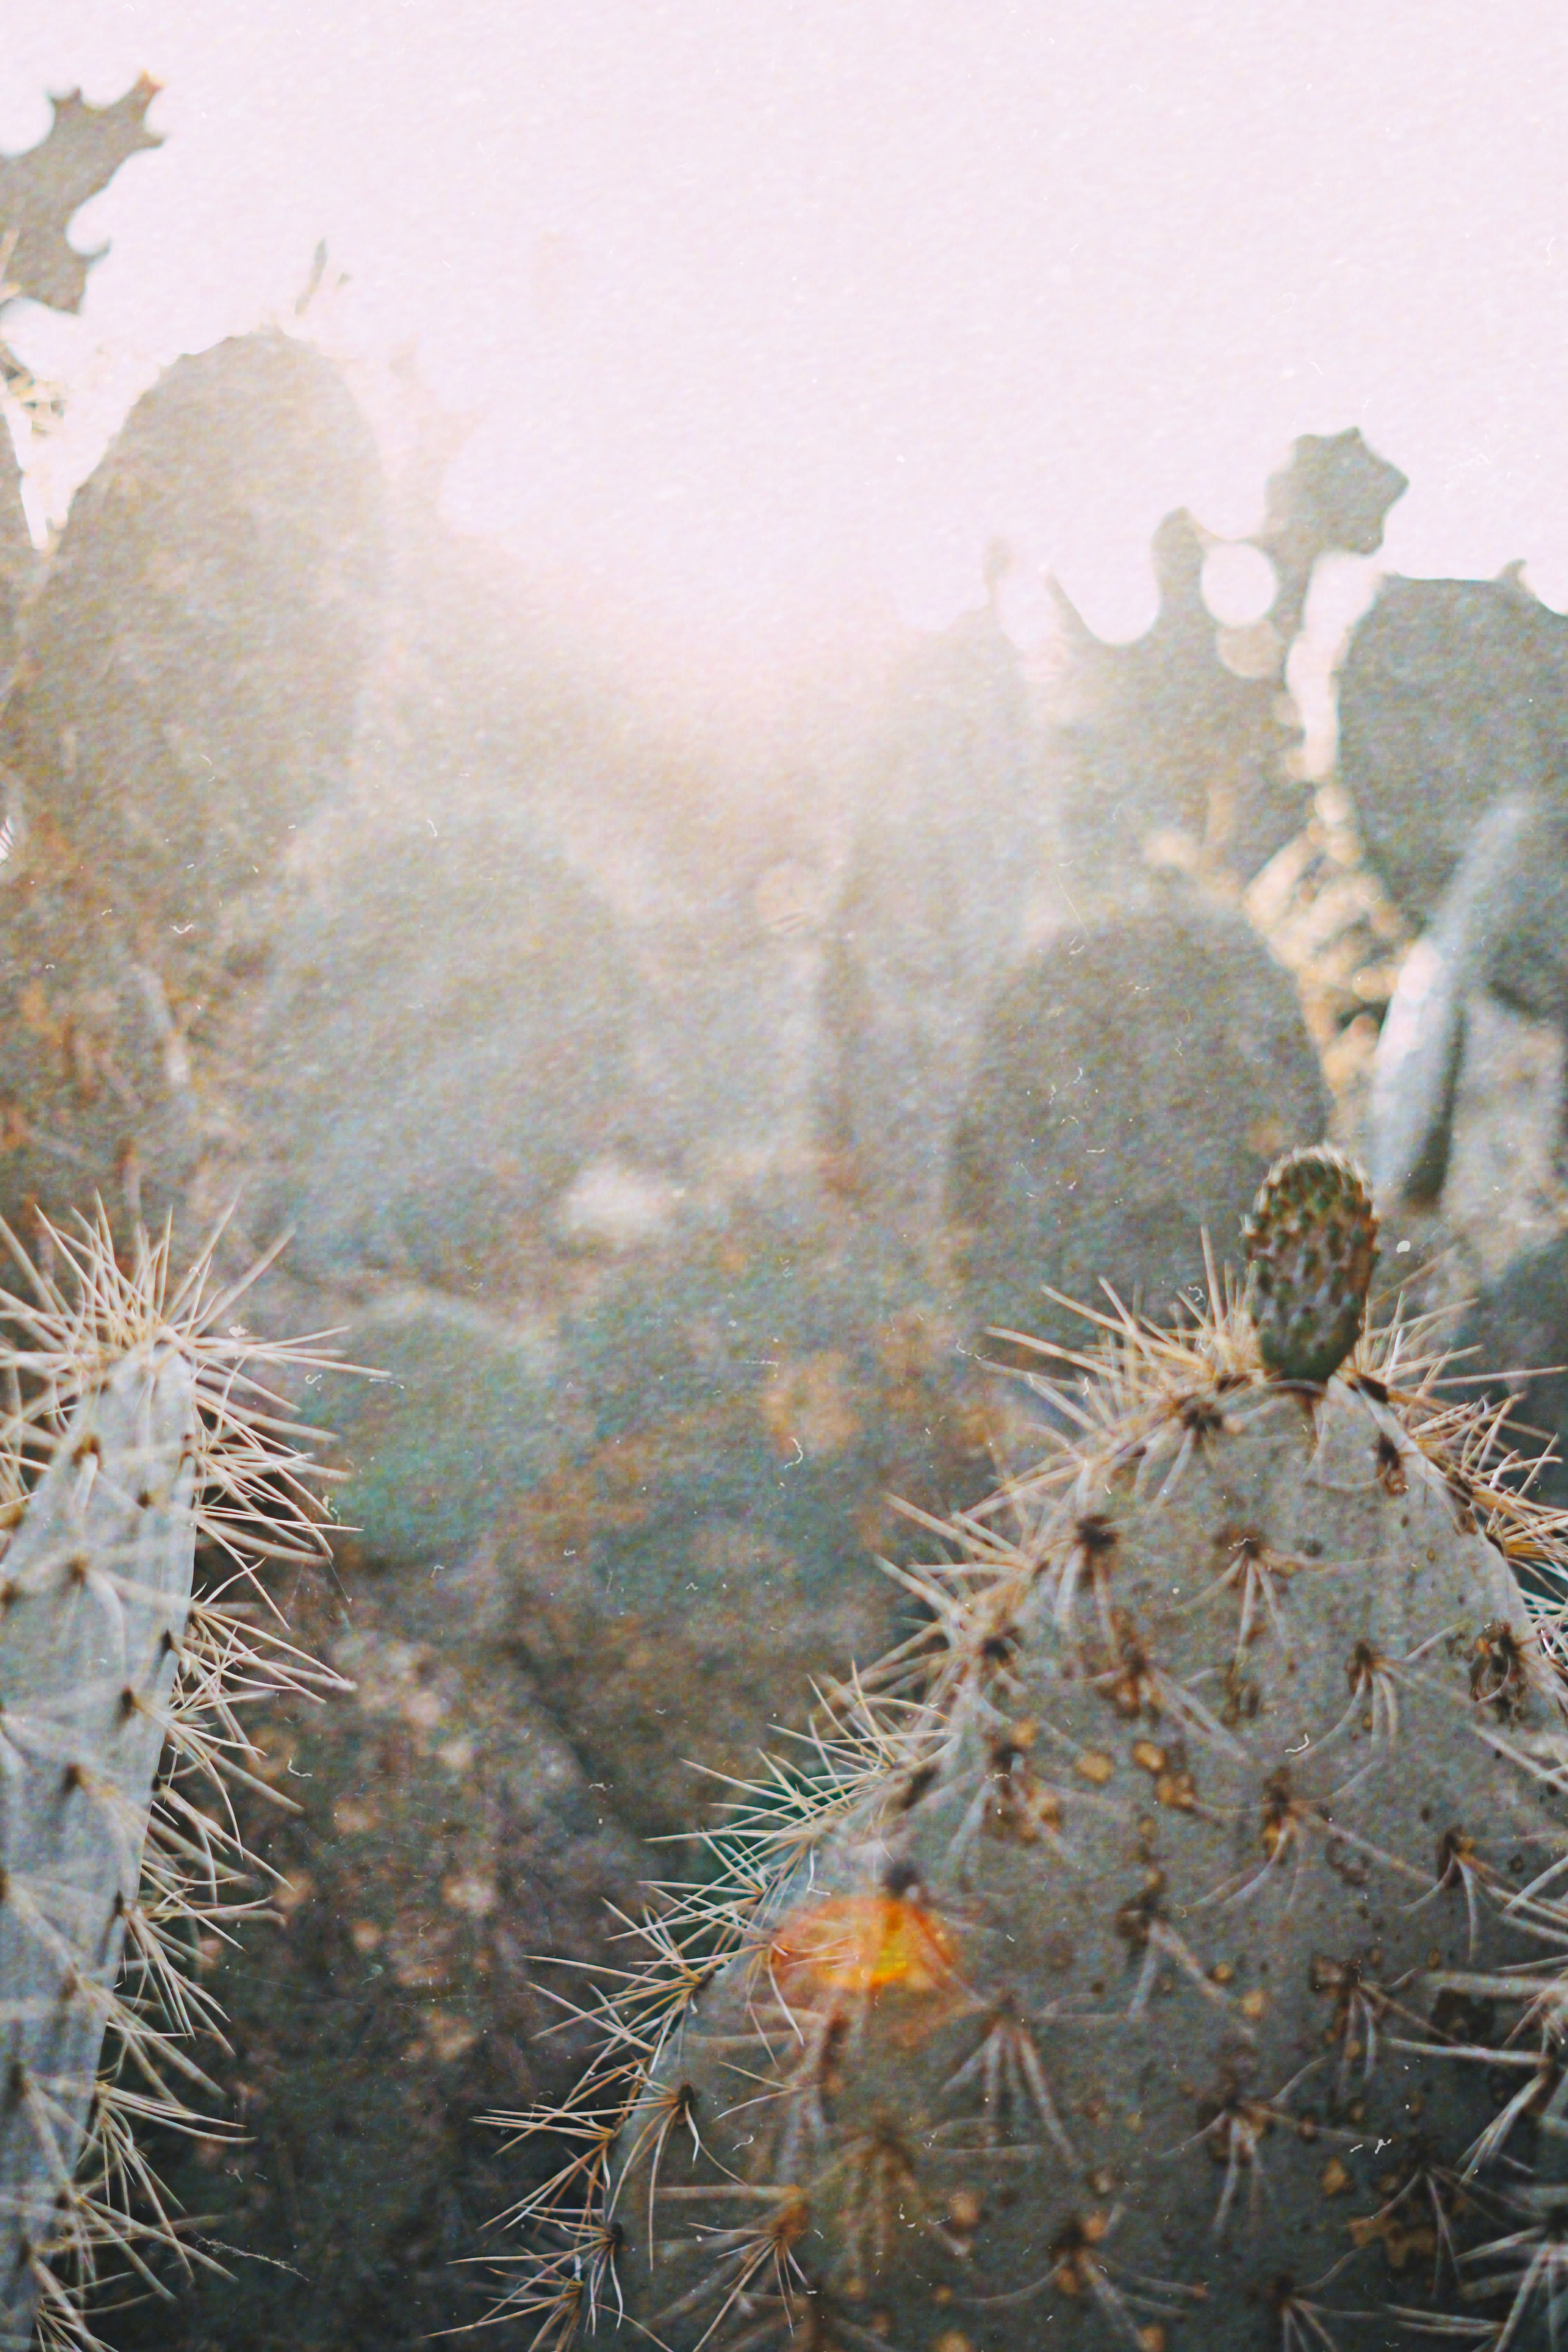
cactus, thorns, spines, and prickles, vegetation, atmospheric phenomenon, plant, botany, flower, leaf, prickly pear, winter, sky, barbary fig, tree, adaptation, jumping cholla, hedgehog cactus, sunlight, landscape, san pedro cactus